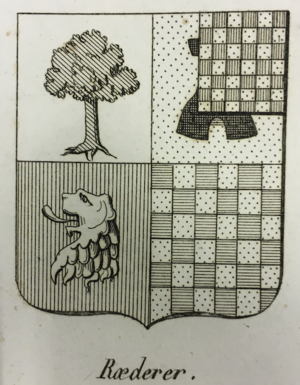
Armoiries d'Antoine-Marie Roederer (1782-1865) en 1812